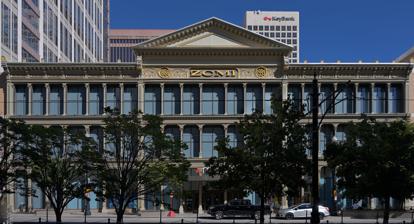
Building: ZCMI Cast Iron Front
Country: United States of America
Year built: 1876
Historic building façade in Salt Lake City, Utah, U.S. United States historic place Z.C.M.I. Cast Iron Front U.S. National Register of Historic Places The façade in September 2023 Show map of Utah Show map of the United States Location 15 South Main Street Salt Lake City , Utah United States Coordinates 40°46′07″N 111°53′27″W / 40.76868°N 111.89086°W / 40.76868; -111.89086 Built 1876 ( 1876 ) Architect Folsom, William H. , Obed Taylor NRHP reference No. 70000632 Added to NRHP September 22, 1970 The ZCMI Cast Iron Front is a historic building façade , currently attached to City Creek Center facing Main Street in downtown Salt Lake City , Utah , United States . The façade, built of cast iron and stamped sheet metal between 1876 and 1901 (with portions recreated in the 1970s), is a well-preserved example of a metal façade, and a reminder of the city's 19th-century commercial past. It was listed on the National Register of Historic Places in 1970. First attached to the Zion's Co-operative Mercantile Institution (ZCMI) building, it was removed when that structure was razed in the 1970s, after which it was restored and attached to the ZCMI Center Mall . In the 2010s, it was then attached to City Creek Center when that development replaced the older mall. Design The façade is three stories in height, and is divided into three sections, articulated by square columns between them and at the ends. Each section is about 50 feet (15 m) wide and each is composed of seven bays, separated by paneled columns with Corinthian capitals . Above the first two floors there are modillioned cornices separating the floors, with a deeper projecting cornice at the roof level. The roof cornice of the outer levels is further adorned with a layer of dentil work below the modillions, and has brackets above each of the columns. The middle section cornice includes a fully pedimented gable and is raised above a frieze panel with vine motifs around two circular panels with the dates 1868 and 1999, and a central panel bearing the legend ZCMI. History ZCMI was founded in October 1868, and is described as the first department store in the United States. Its flagship store for many decades was opened in downtown Salt Lake City on April 1, 1876. This 1876 building was designed by local architects William Folsom and Obed Taylor , and at first featured only the central portion of the façade, which was fashioned out of cast iron. During two building expansions, occurring in 1880 and 1901, the façade was extended, the first time also in cast iron, the second time in stamped sheet metal. In May 1969, ZCMI's owner, the Church of Jesus Christ of Latter-day Saints (LDS Church), announced plans to develop a shopping mall to replace ZCMI's ageing downtown buildings. These plans called for maintaining the "spirit and semblance" of the historic façade, while demolishing the buildings behind it. This included either saving and restoring the façade, or fabricating a new one made to look like the original. The possibly of a replacement rather than restoration caused a furor in the community. The owners brought in local architect, Steven T. Baird, who determined there was enough historic fabric remaining that the façade could be restored rather than replaced; a process he would oversee. In October 1973, disassembly of the façade began. The pieces were inspected and multiple layers of paint removed. Since the northern section had been made of sheet metal, a cast iron replacement was created, which also afforded the opportunity to match it with the proportions of the other sections. The restoration also required that the first story of the façade be recast, as it had largely been obliterated when the front was modernized with larger windows. The façade was then reconstructed, in approximately its original location, on the face of the new ZCMI store at the ZCMI Center Mall , with the project completing in 1976. The façade's placement on a steel frame, slightly away from the mall structure, created a loggia . In October 2006, the church announced it would be tearing down the ZCMI Center Mall and replacing it with a new mixed-use development called City Creek Center . While City Creek Center was built, the façade was dismantled and stored. Following reconditioning by Historical Arts & Casting, Inc., it was reassembled from 2010 to 2011, and City Creek Center opened in March 2012. It is currently attached to the west face of Macy's department store, in the same general location as the original. Visual evolution Original façade, circa 1876 After 1880 south addition After 1901 north addition After modernization of first story, as seen in 1967 Placement on the ZCMI Center Mall, as seen in 2006 Placement on City Creek Center, as seen in 2024 See also National Register of Historic Places portal First National Bank (Salt Lake City, Utah) , with the only other cast-iron façade in the city National Register of Historic Places listings in Salt Lake City References